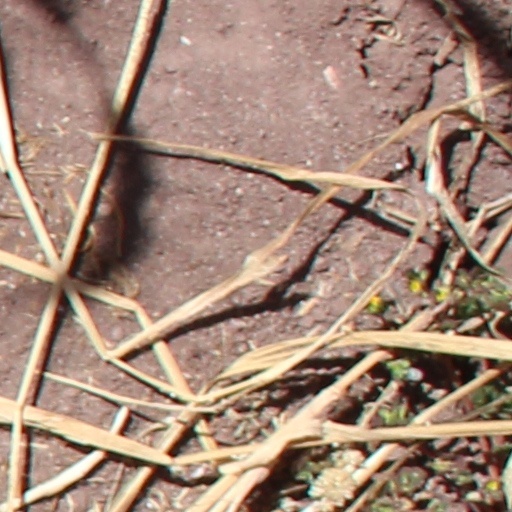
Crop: wheat